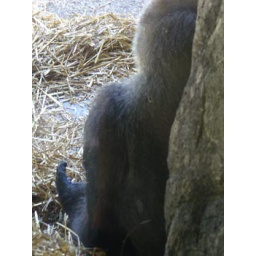
the back of a gorilla sitting against a stone wall